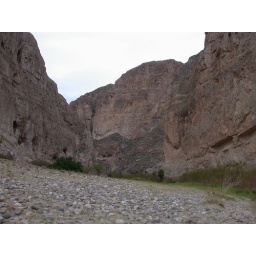
looking down the canyon, green grass by the river on right